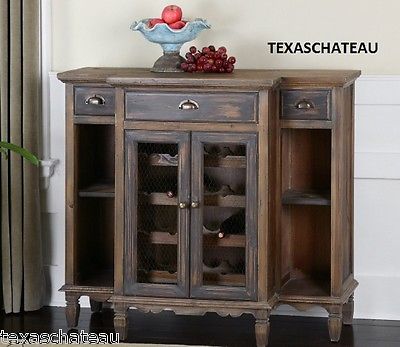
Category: cabinet